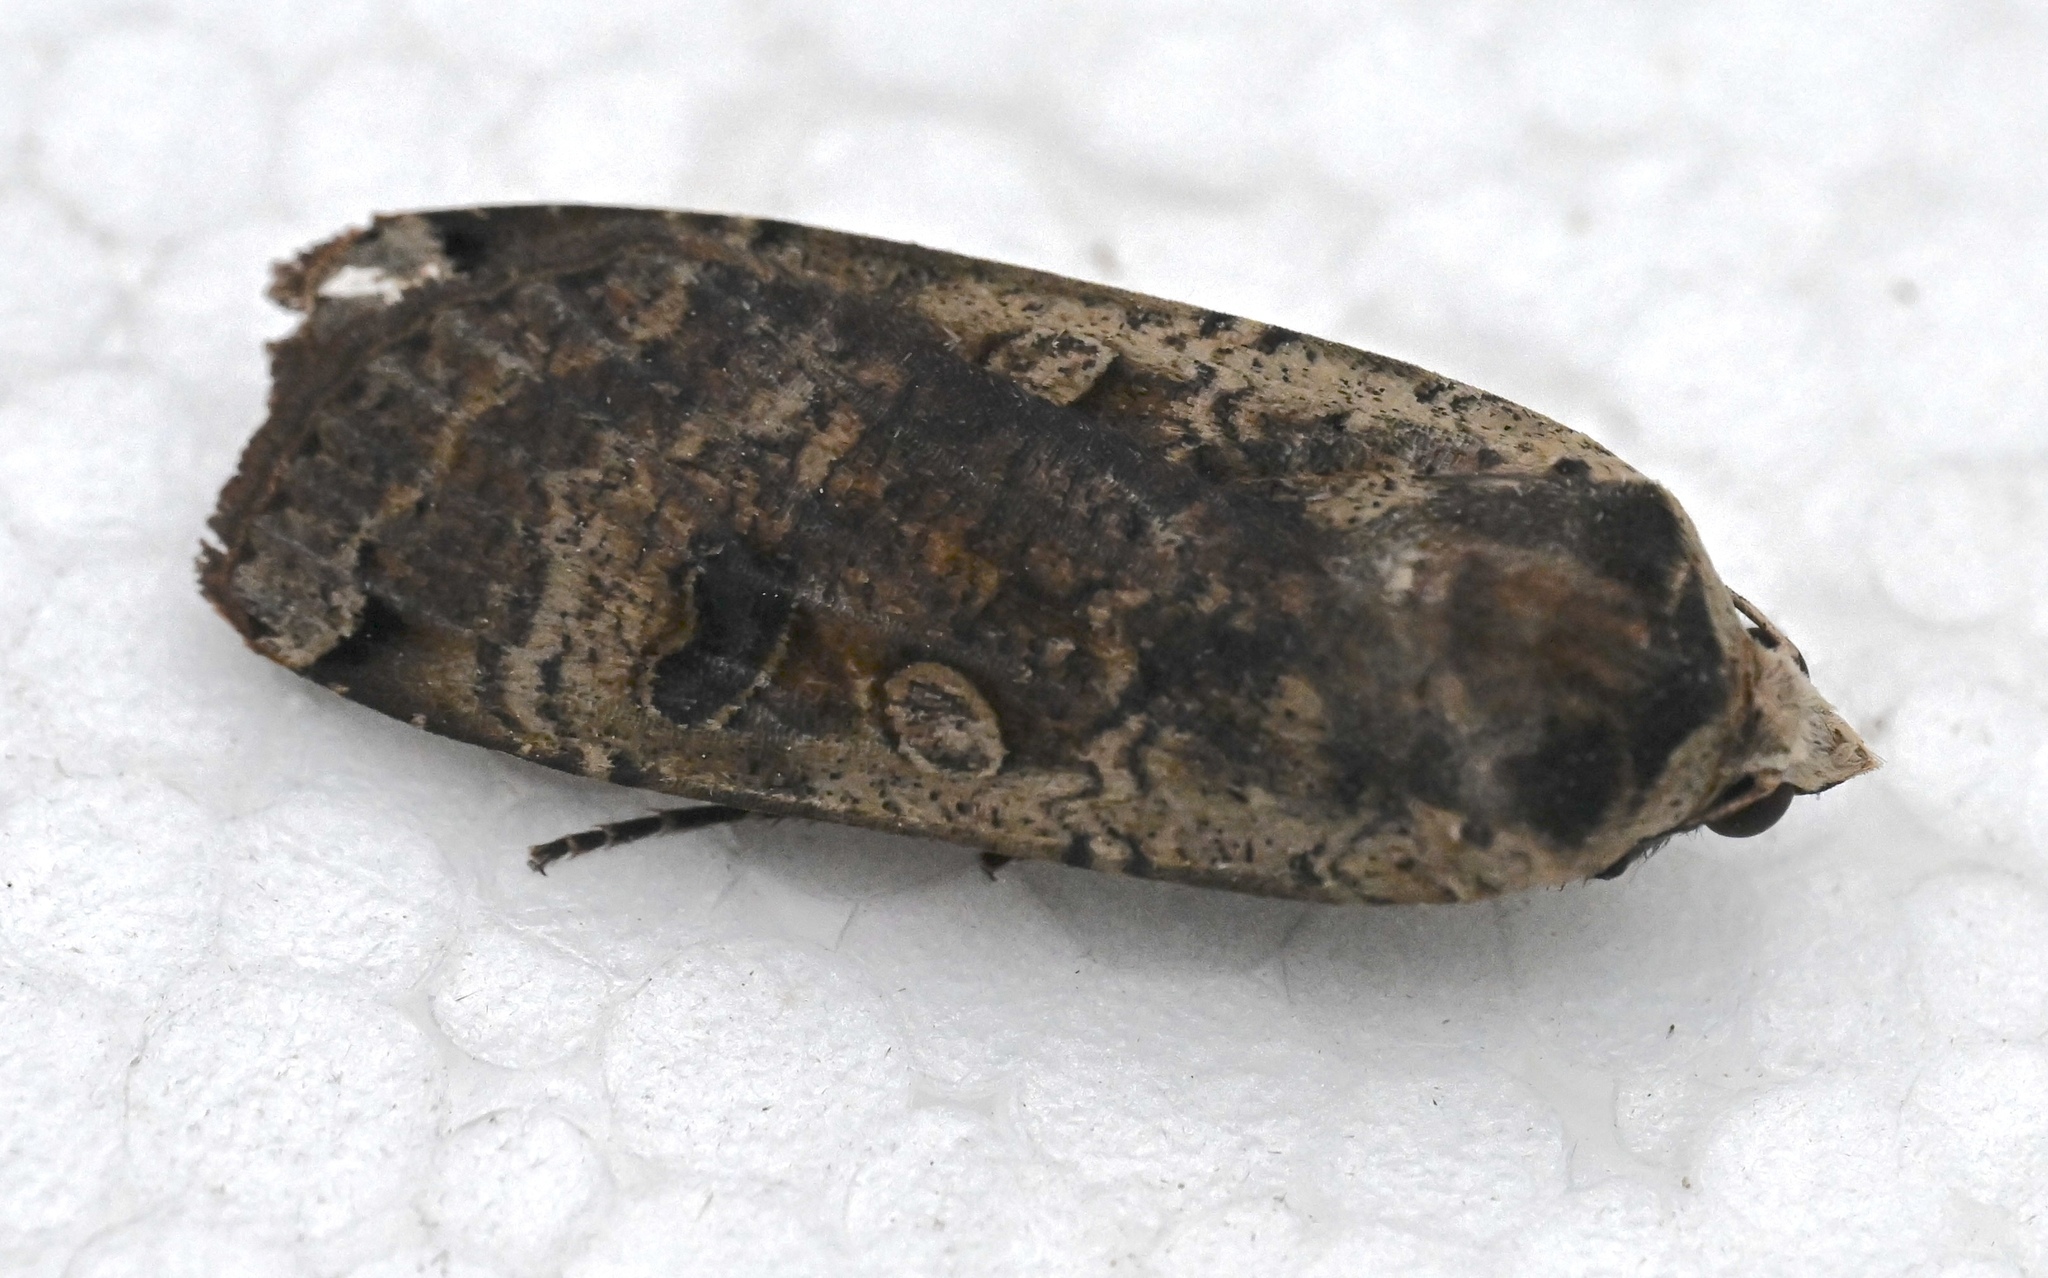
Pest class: cutworms